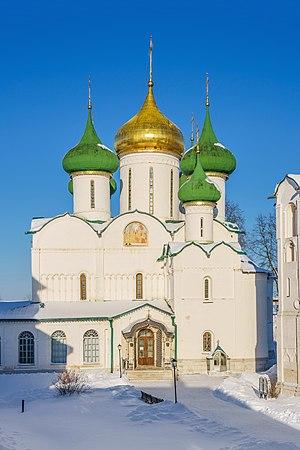
La cathédrale de la Transfiguration ou cathédrale de la Transfiguration-du-Sauveur-Saint-Euthyme est un édifice situé à l'intérieur de l'enceinte du Monastère du Sauveur-Saint-Euthyme à Souzdal, dont l'architecture date de la fin du XVIᵉ siècle. Actuellement elle est devenue une église-musée qui fait partie du musée-réserve de Vladimir et Souzdal. Elle est dédiée à la fête